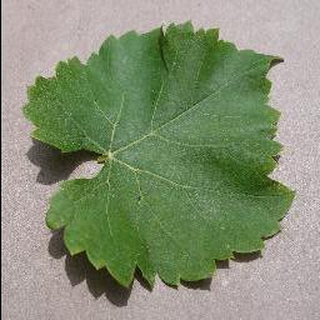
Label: healthy_grape